1952 Ford

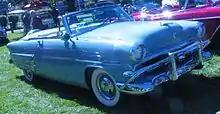
1953 Ford Crestline Sunliner convertible.

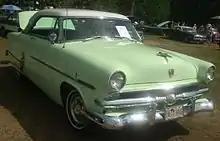
1953 Ford Crestline Victoria

1953 was Ford's 50th anniversary. The big news for 1953 was the availability of power-assisted brakes and steering, which had previously been limited to the Mercury and Lincoln lines. The center grill bullet lost its ring and was now flanked by vertical black stripes, while the corner markers were plain rectangular lights rather than the circular "intakes". All 1953 Fords featured commemorative steering wheels marking the company's 50th anniversary. Mechanical changes included two-inch wider tread, and a k-bar frame with five cross-members. William Clay Ford paced the Indianapolis 500 in a Sunliner convertible with a dummy Continental tire kit (Coronado kit). This was also the last year for real wood trim on the Country Squire wagon. Toward the end of the year, Ford added "Master-Guide" power steering as an option on cars with V8s. Full instrumentation was still used. An unusual service provided by Ford was that the radio preset buttons would already be set to local stations by the dealer. The heater was $74.